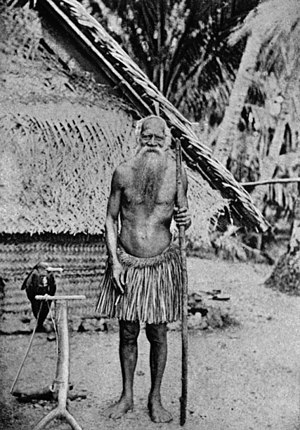
Naurus historie / Tidlig historie
Gammel naurisk mand. Billedet taget i 1914 af Augustin Erdland.
Nauru er en østat i Stillehavet med en omfattende historie. Øens indfødte befolkning, nauruerne, er sandsynligvis efterkommere af polynesiske eller melanesiske opdagelsesrejsende fra Ny Guinea som slog sig ned der. Nauru blev opdaget af europæerne for over 200 år siden og var i henholdsvis Storbritanniens, Australiens, Tysklands og Japans besiddelse før den fik sin uafhængighed i 1968. På grund af udvinding af fosfat i 1970'erne var Nauru det næst rigeste land i verden regnet efter BNP pr. indbygger, men i dag klassificeres Nauru som et u-land.